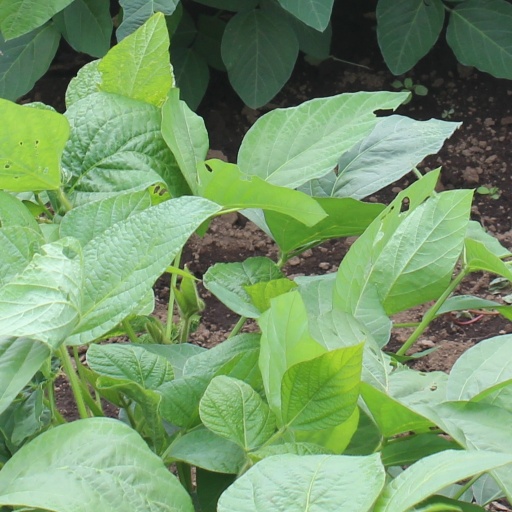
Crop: soybean